FC Mamer 32

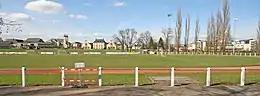
Stade François Trausch

FC Mamer 32 is a football club based in Mamer, Luxembourg.